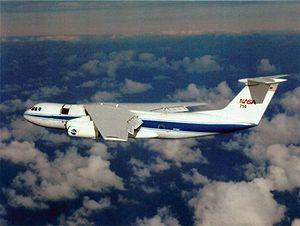
Le Gerard P. Kuiper Airborne Observatory était un projet de la NASA pour développer la recherche en astronomie infrarouge. La plateforme d'observation fut une version fortement modifiée de l'avion à réaction C-141A ayant une couverture de 11 000 km, capable de conduire des opérations de recherche jusqu'à 14 km.
Un observatoire aéroporté est un avion, un dirigeable ou un ballon avec un télescope astronomique. En portant le télescope à une altitude suffisamment élevée, le télescope peut éviter la couverture nuageuse, la pollution et effectuer des observations dans le spectre infrarouge, au-dessus de la vapeur d'eau de l'atmosphère qui absorbe le rayonnement infrarouge. Certains inconvénients de cette approche sont l'instabilité de la plate-forme de levage, les restrictions de poids sur l'instrument, la nécessité de récupérer le matériel en toute sécurité par la suite et le coût par rapport à un observatoire au sol comparable.